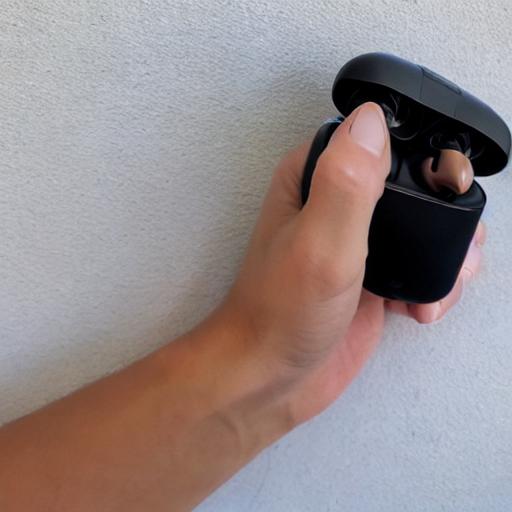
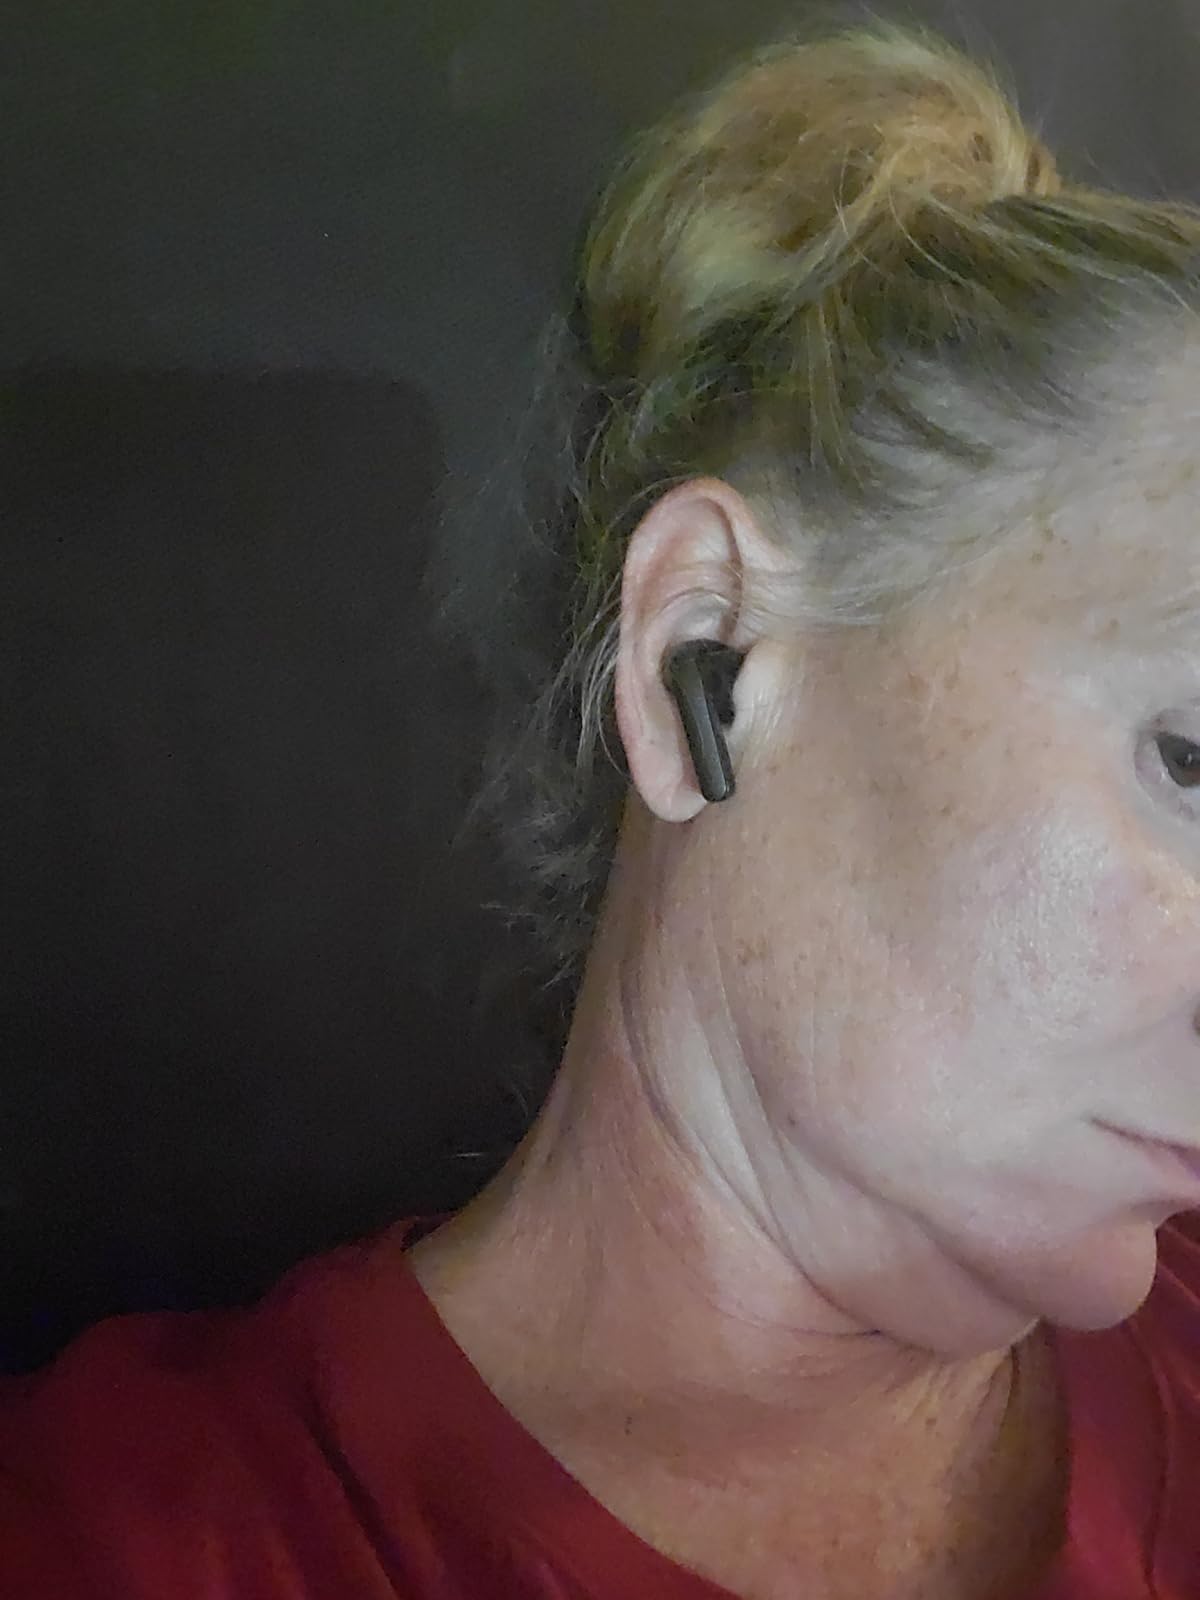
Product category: earbuds
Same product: no